Structural variation

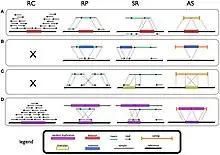
Signatures and patterns of SVs for deletion (A), novel sequence insertion (B), inversion (C), and tandem duplication (D) in read count (RC), read-pair (RP), split-read (SR), and de novo assembly (AS) methods.

New methods have been developed to analyze human genetic structural variation at high resolutions. The methods used to test the genome are in either a specific targeted way or in a genome wide manner. For Genome wide tests, array-based comparative genome hybridization approaches bring the best genome wide scans to find new copy number variants. These techniques use DNA fragments that are labeled from a genome of interest and are hybridized, with another genome labeled differently, to arrays spotted with cloned DNA fragments. This reveals copy number differences between two genomes.